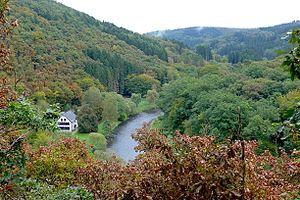
""La piste de lame"" - le touriste a marqué le trajet autour de la ville allemande de Solingen (le Rhin-Westphalie du Nord). 5ème stade